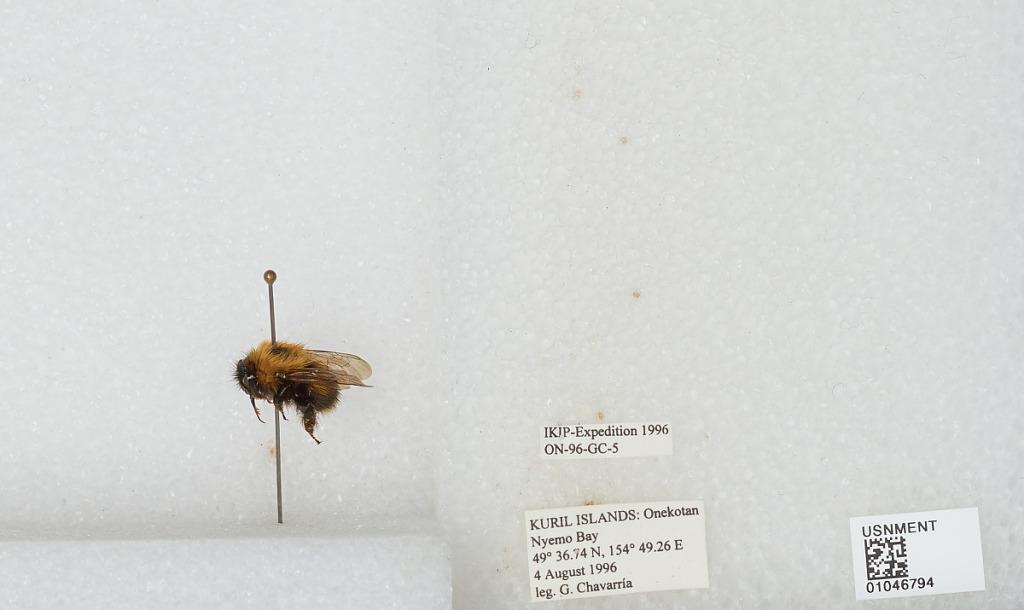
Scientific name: Bombus sp.
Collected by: G. Chavarria
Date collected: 1996-8-4
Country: Russia
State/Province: Sakhalin
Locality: Onekotan Island, Nyemo Bay, Kuril Islands
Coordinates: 49.6122, 154.821